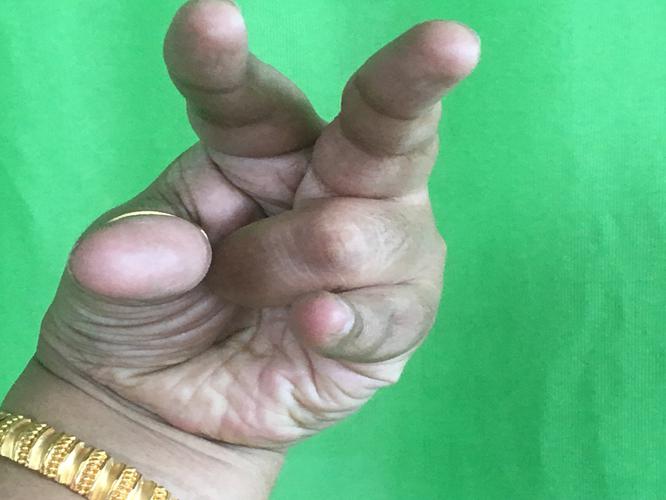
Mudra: Kangulam
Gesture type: single_hand